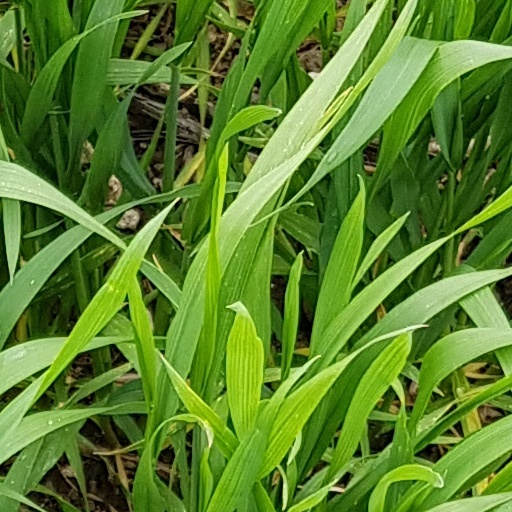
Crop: wheat